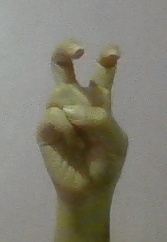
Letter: toot